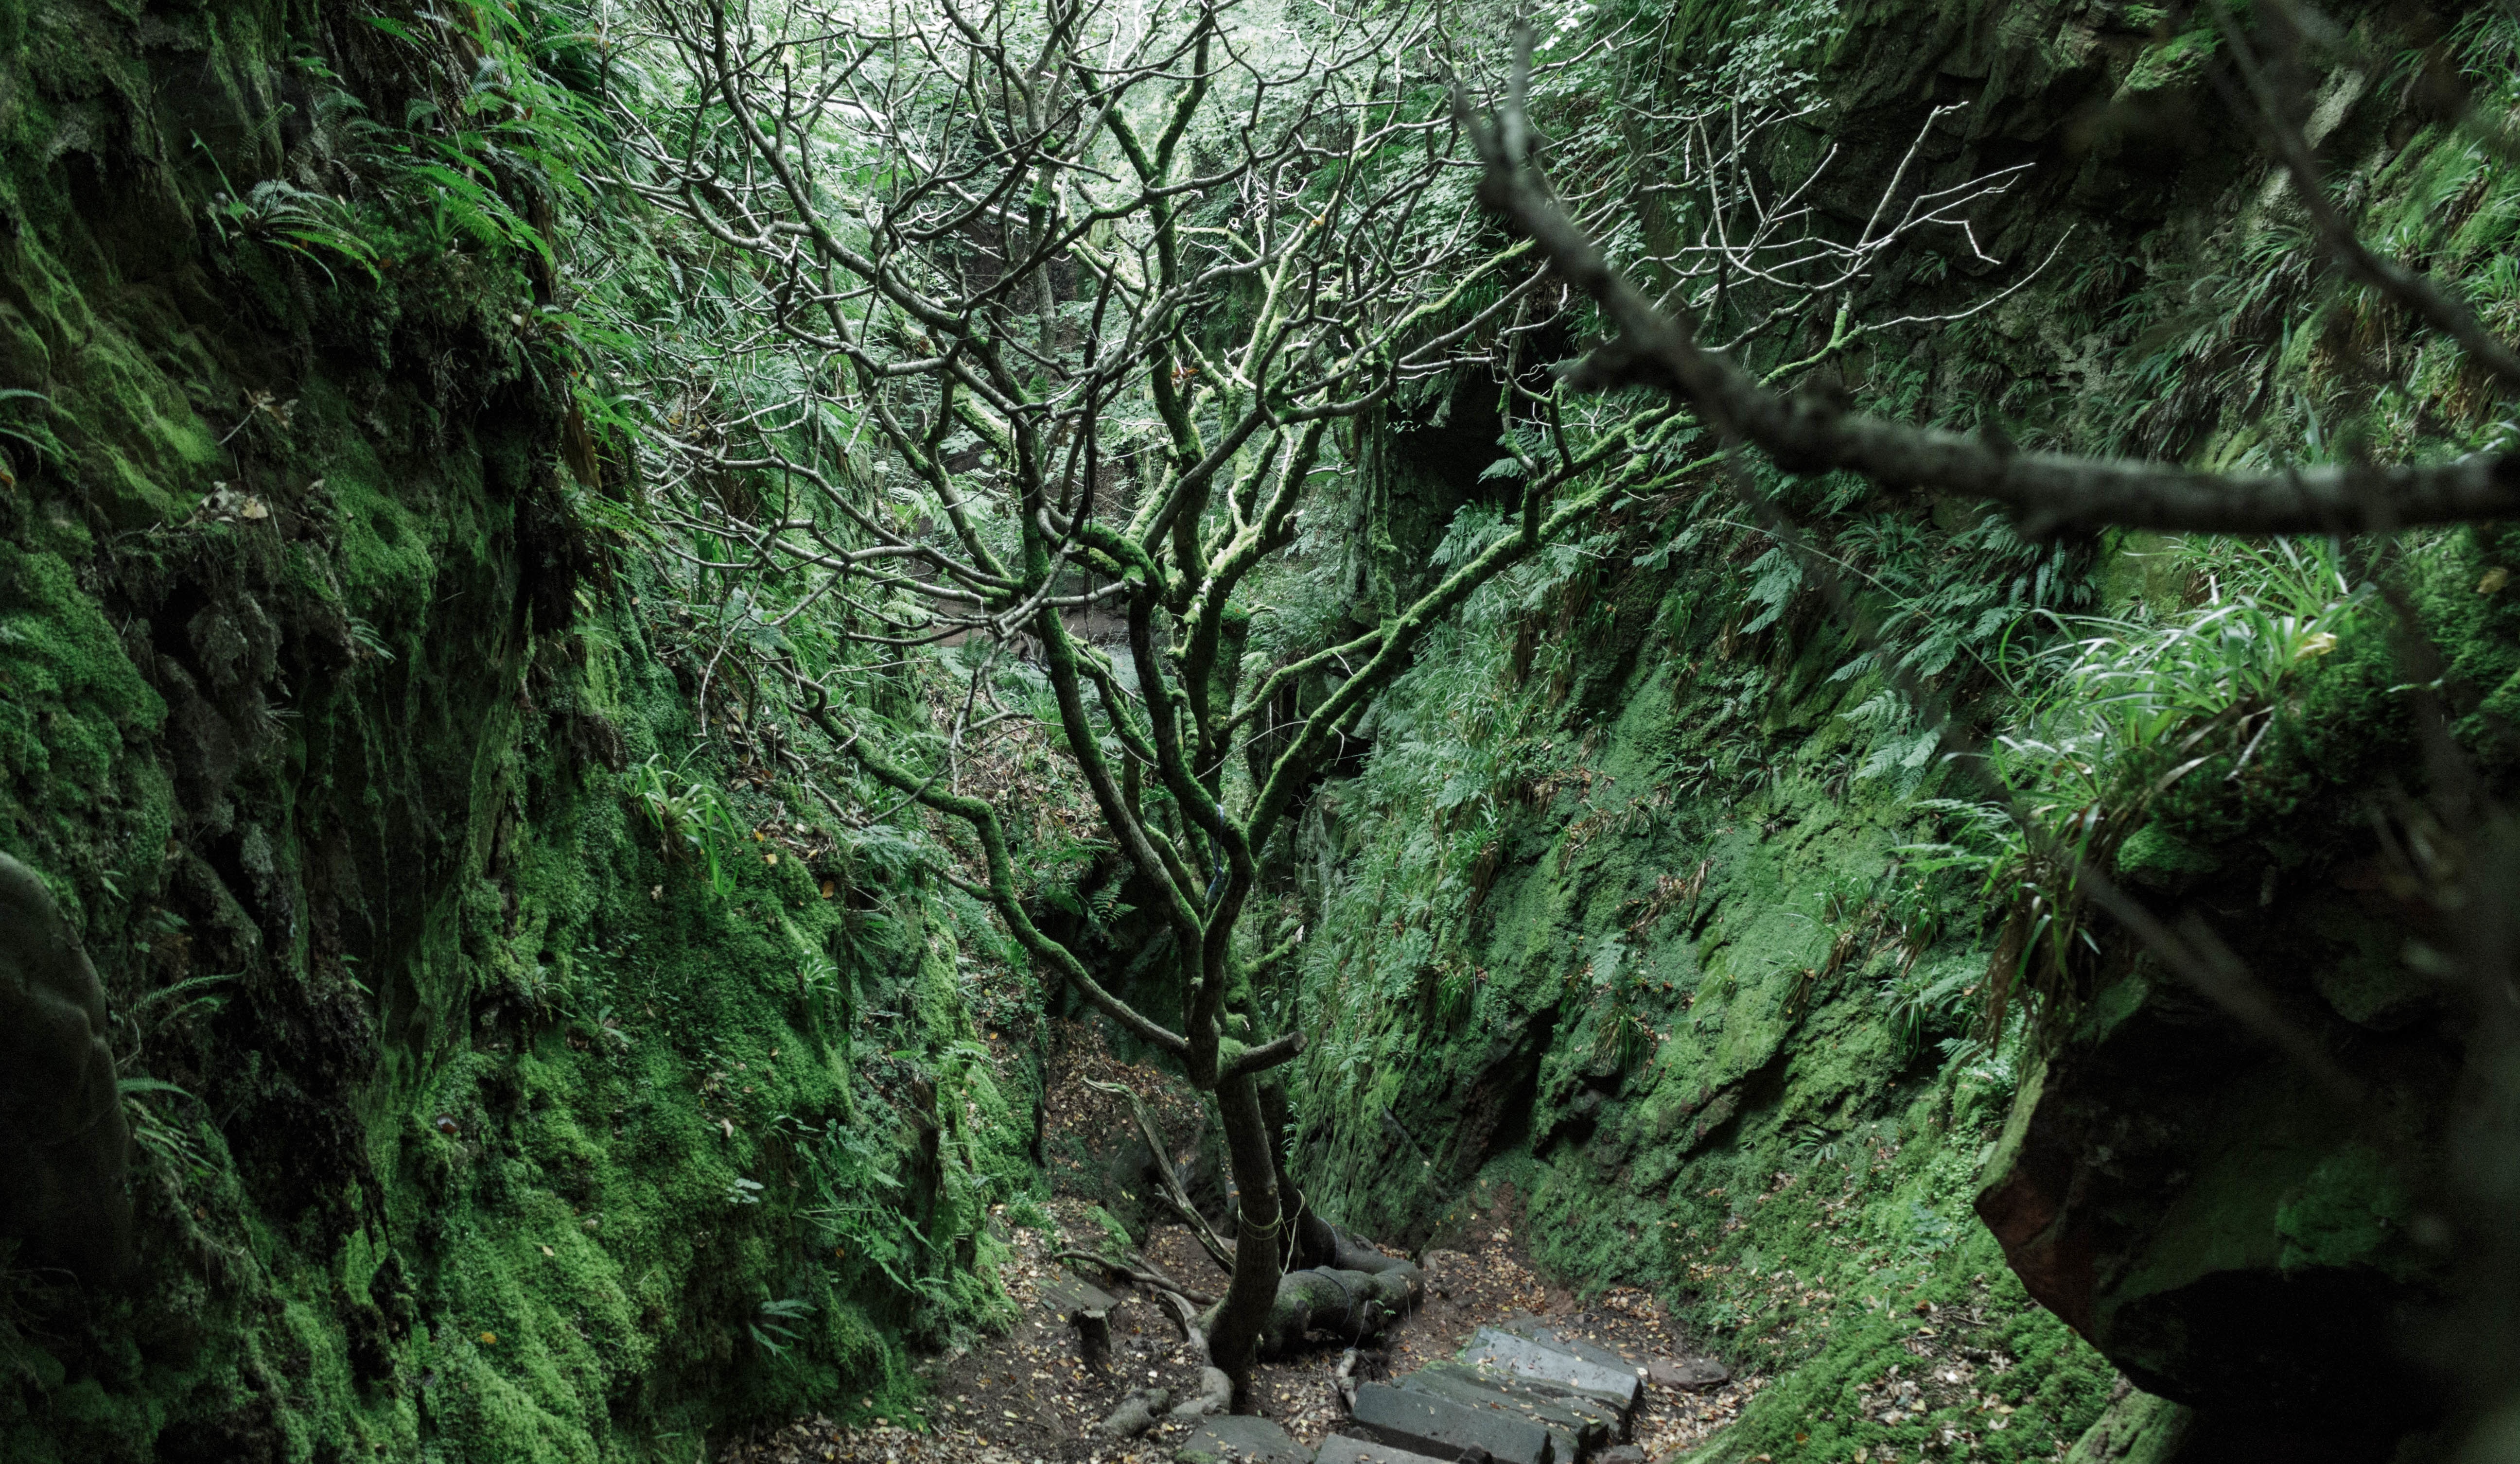
tree, nature, forest, wilderness, branch, plant, trail, stream, green, jungle, vegetation, rainforest, deciduous, ravine, woodland, habitat, ecosystem, biome, old growth forest, natural environment, geographical feature, woody plant, temperate broadleaf and mixed forest, temperate coniferous forest